Cabinet of Jadranka Kosor

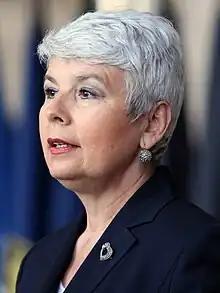

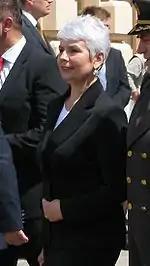
Prime Minister Jadranka Kosor

The Eleventh Government of the Republic of Croatia was the Croatian Government cabinet led by Prime Minister Jadranka Kosor. It was announced on 6 July 2009 and its term ended on 23 December 2011. The cabinet came into existence after Prime Minister Ivo Sanader abruptly resigned on 1 July 2009, designating Kosor as his successor and making her the first woman to serve as prime minister since Croatia gained independence in 1991. It was succeeded by the Cabinet of Zoran Milanović following the centre-left Kukuriku coalition's success in the 2011 parliamentary elections.